André Couto

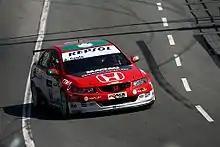
Couto driving the Honda Accord in the WTCC in Macau.

After leaving F3000 and winning the Macau Grand Prix Formula Three event in 2000, Couto competed in the Formula Nippon Championship in 2001 and competed in some races of the All-Japan GT Championship. For 2002 he moved to the World Series by Nissan, and finished seventh in the championship.